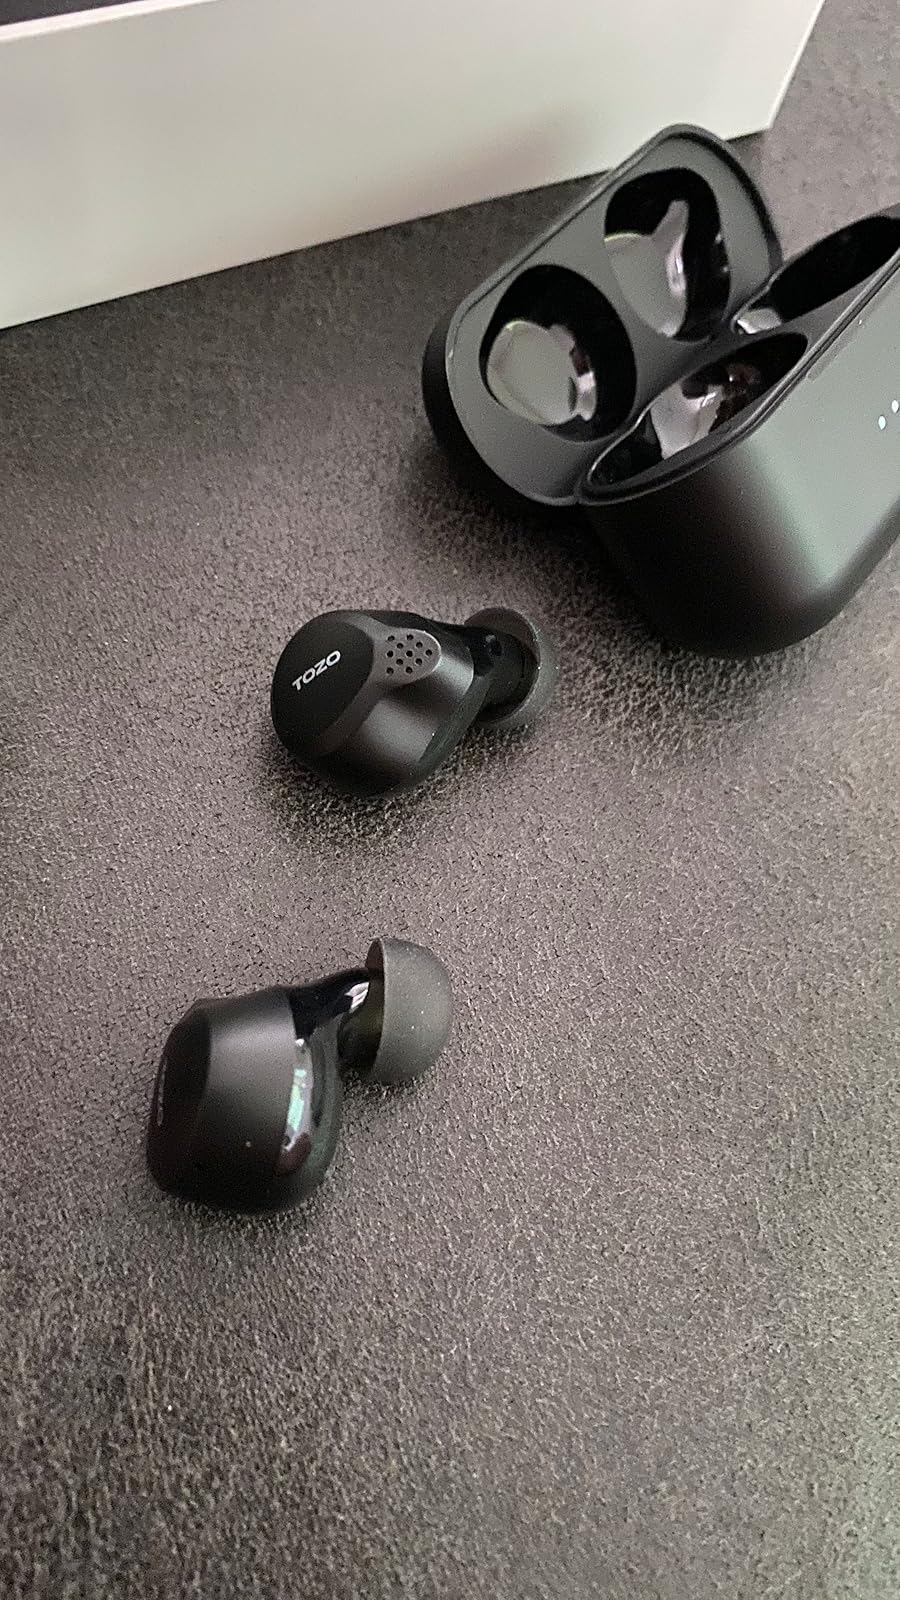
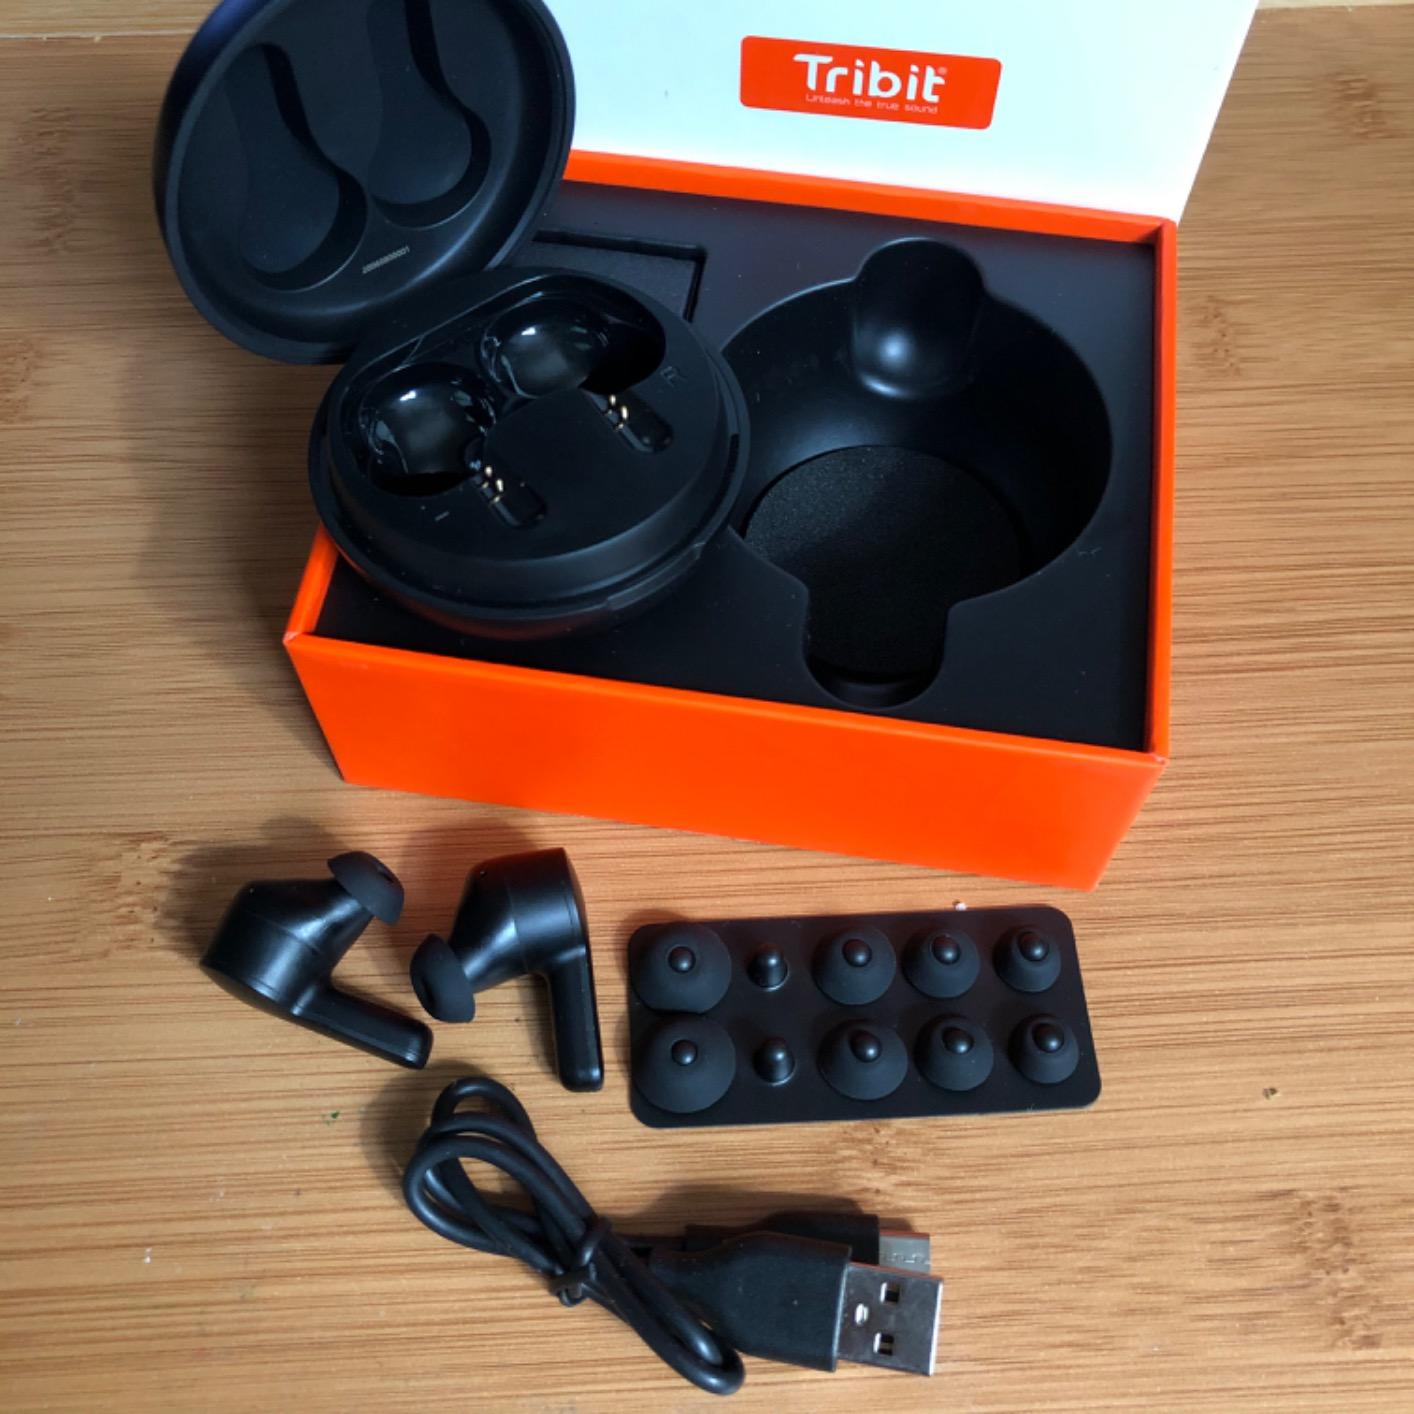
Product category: earbuds
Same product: no